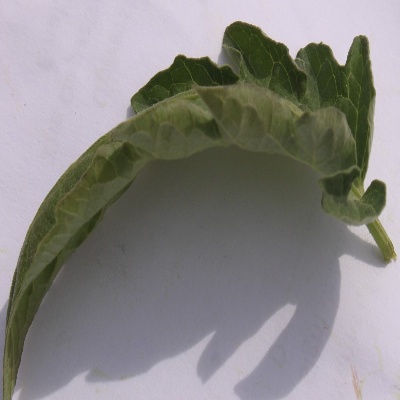
Crop: Tomato
Condition: leaf curl